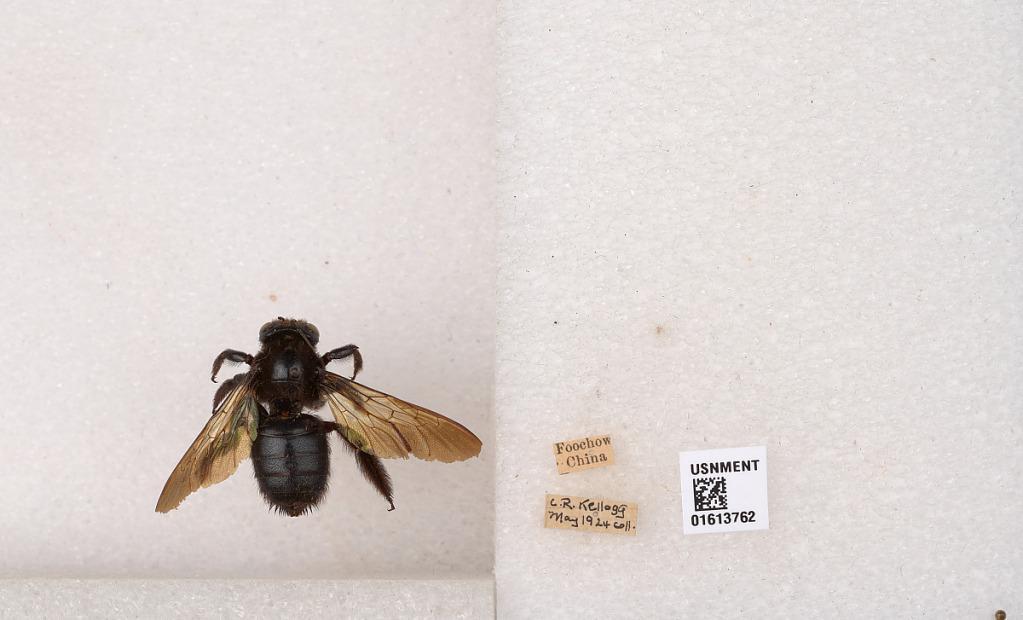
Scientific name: Xylocopa (Biluna) tranquebarorum tranquebarorum (Swederus)
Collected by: C. Kellogg
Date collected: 1924-5-1
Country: China
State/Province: Fujian
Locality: Foochow